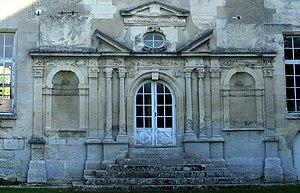
Oulchy-le-Château est une commune française située dans le département de l'Aisne, en région Hauts-de-France.